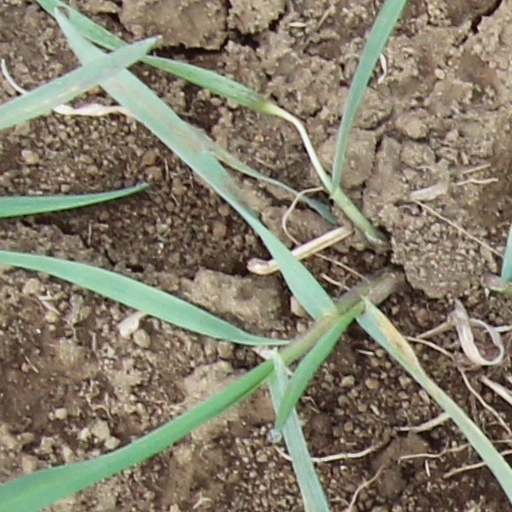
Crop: wheat